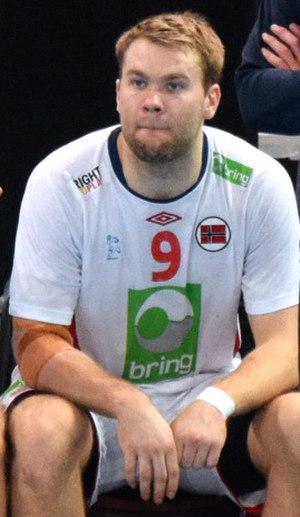
Le 10 janvier 2016 lors du match Norvège / Qatar durant la Golden League à l'AccordHotel Arena (Paris). Magnus Gullerud-Petter Øverby-Christian Berge
Petter Øverby, né le 26 mars 1992 à Kongsvinger, est un joueur de handball international norvégien évoluant au poste de pivot.